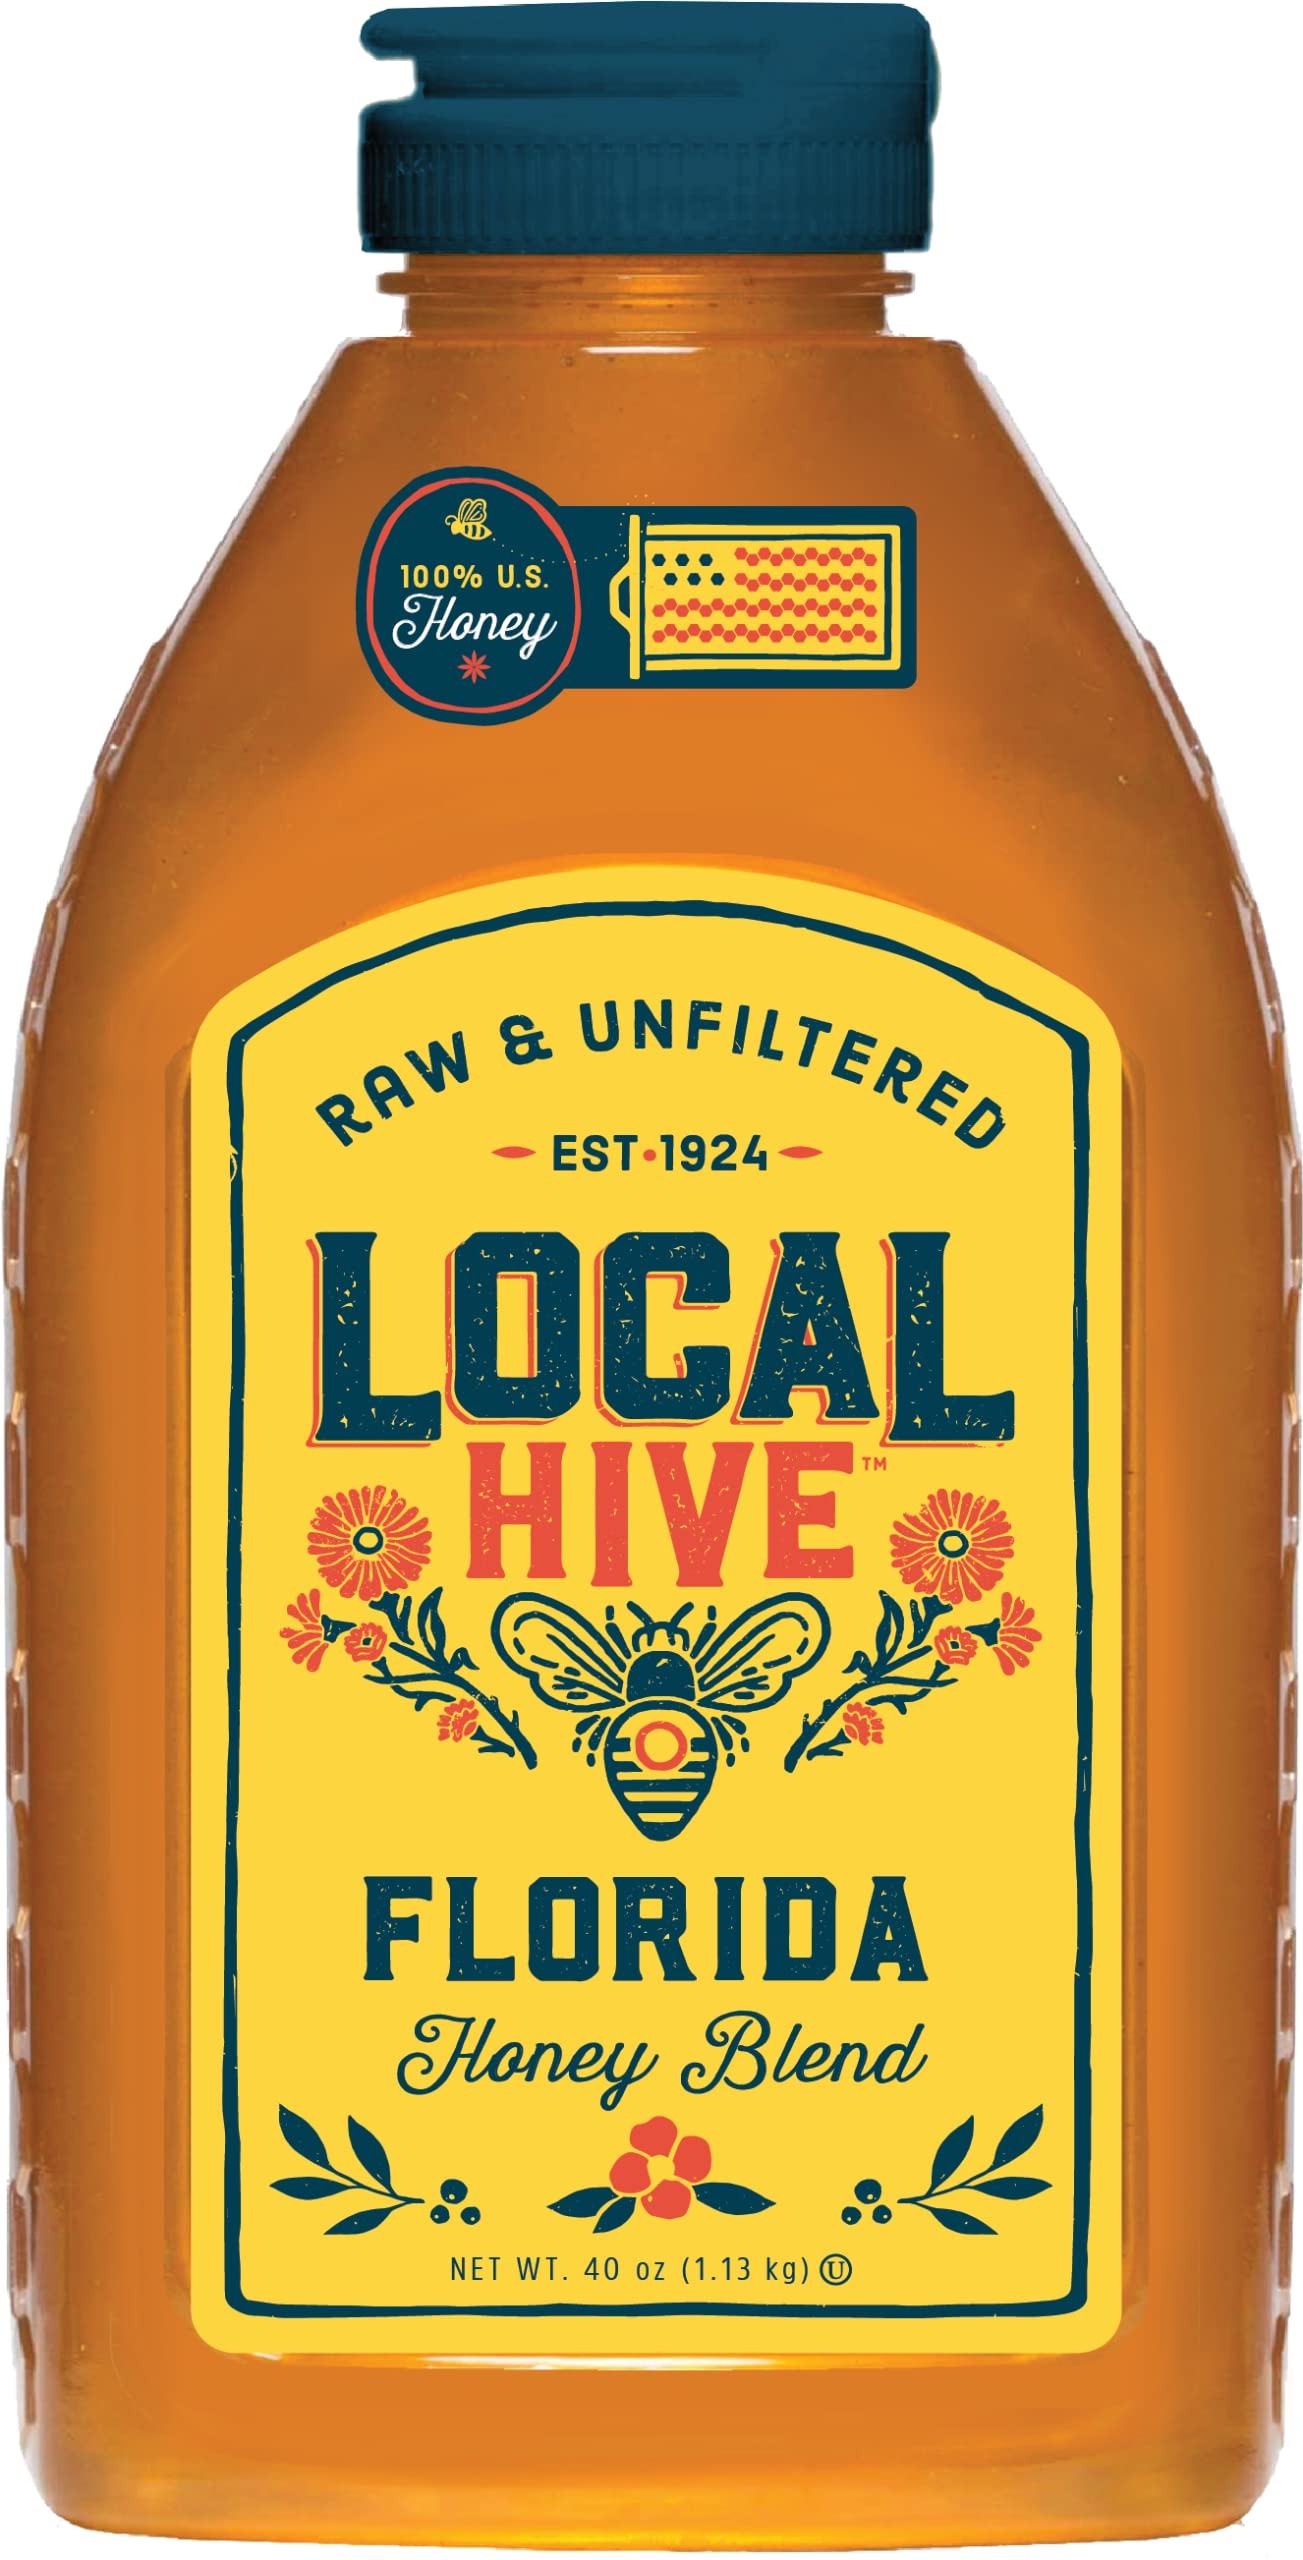
Item Name: Local Hive, Raw Honey, Pure and Unfiltered, Local Florida Beekeepers, 40oz
Bullet Point 1: 100% PURE - Our raw honey is pure and unfiltered with nothing added and nothing removed, preserving the natural nutrients in every bottle.
Bullet Point 2: LOCAL HONEY BY LOCAL BEES - Pollinated by local bees, our Florida honey tastes as if it's soaked in sunshine. Sweet and slightly sour with floral notes of Brazilian pepper, citrus, clover, gallberry and tupelo.
Bullet Point 3: HEALTHY ALTERNATIVE TO SUGAR - Ideal for baking, coffee, tea or any place you would use sugar, our pure honey provides a rich sweetness as well as important vitamins, minerals, antioxidants, amino acids, enzymes and bee pollen.
Bullet Point 4: HONEY ON A MISSION - A portion of proceeds from every bottle sold is donated to PACE (Pollinator Awareness Through Conservation & Education).
Bullet Point 5: PREMIUM RAW & UNFILTERED U.S. HONEY - Our honey is exclusively sourced in the U.S. and isn't blended with honey from other countries.
Bullet Point 6: SUPPORT AMERICAN BEEKEEPERS - 100% Sourced in the USA.
Value: 40.0
Unit: Ounce

Price: 14.46